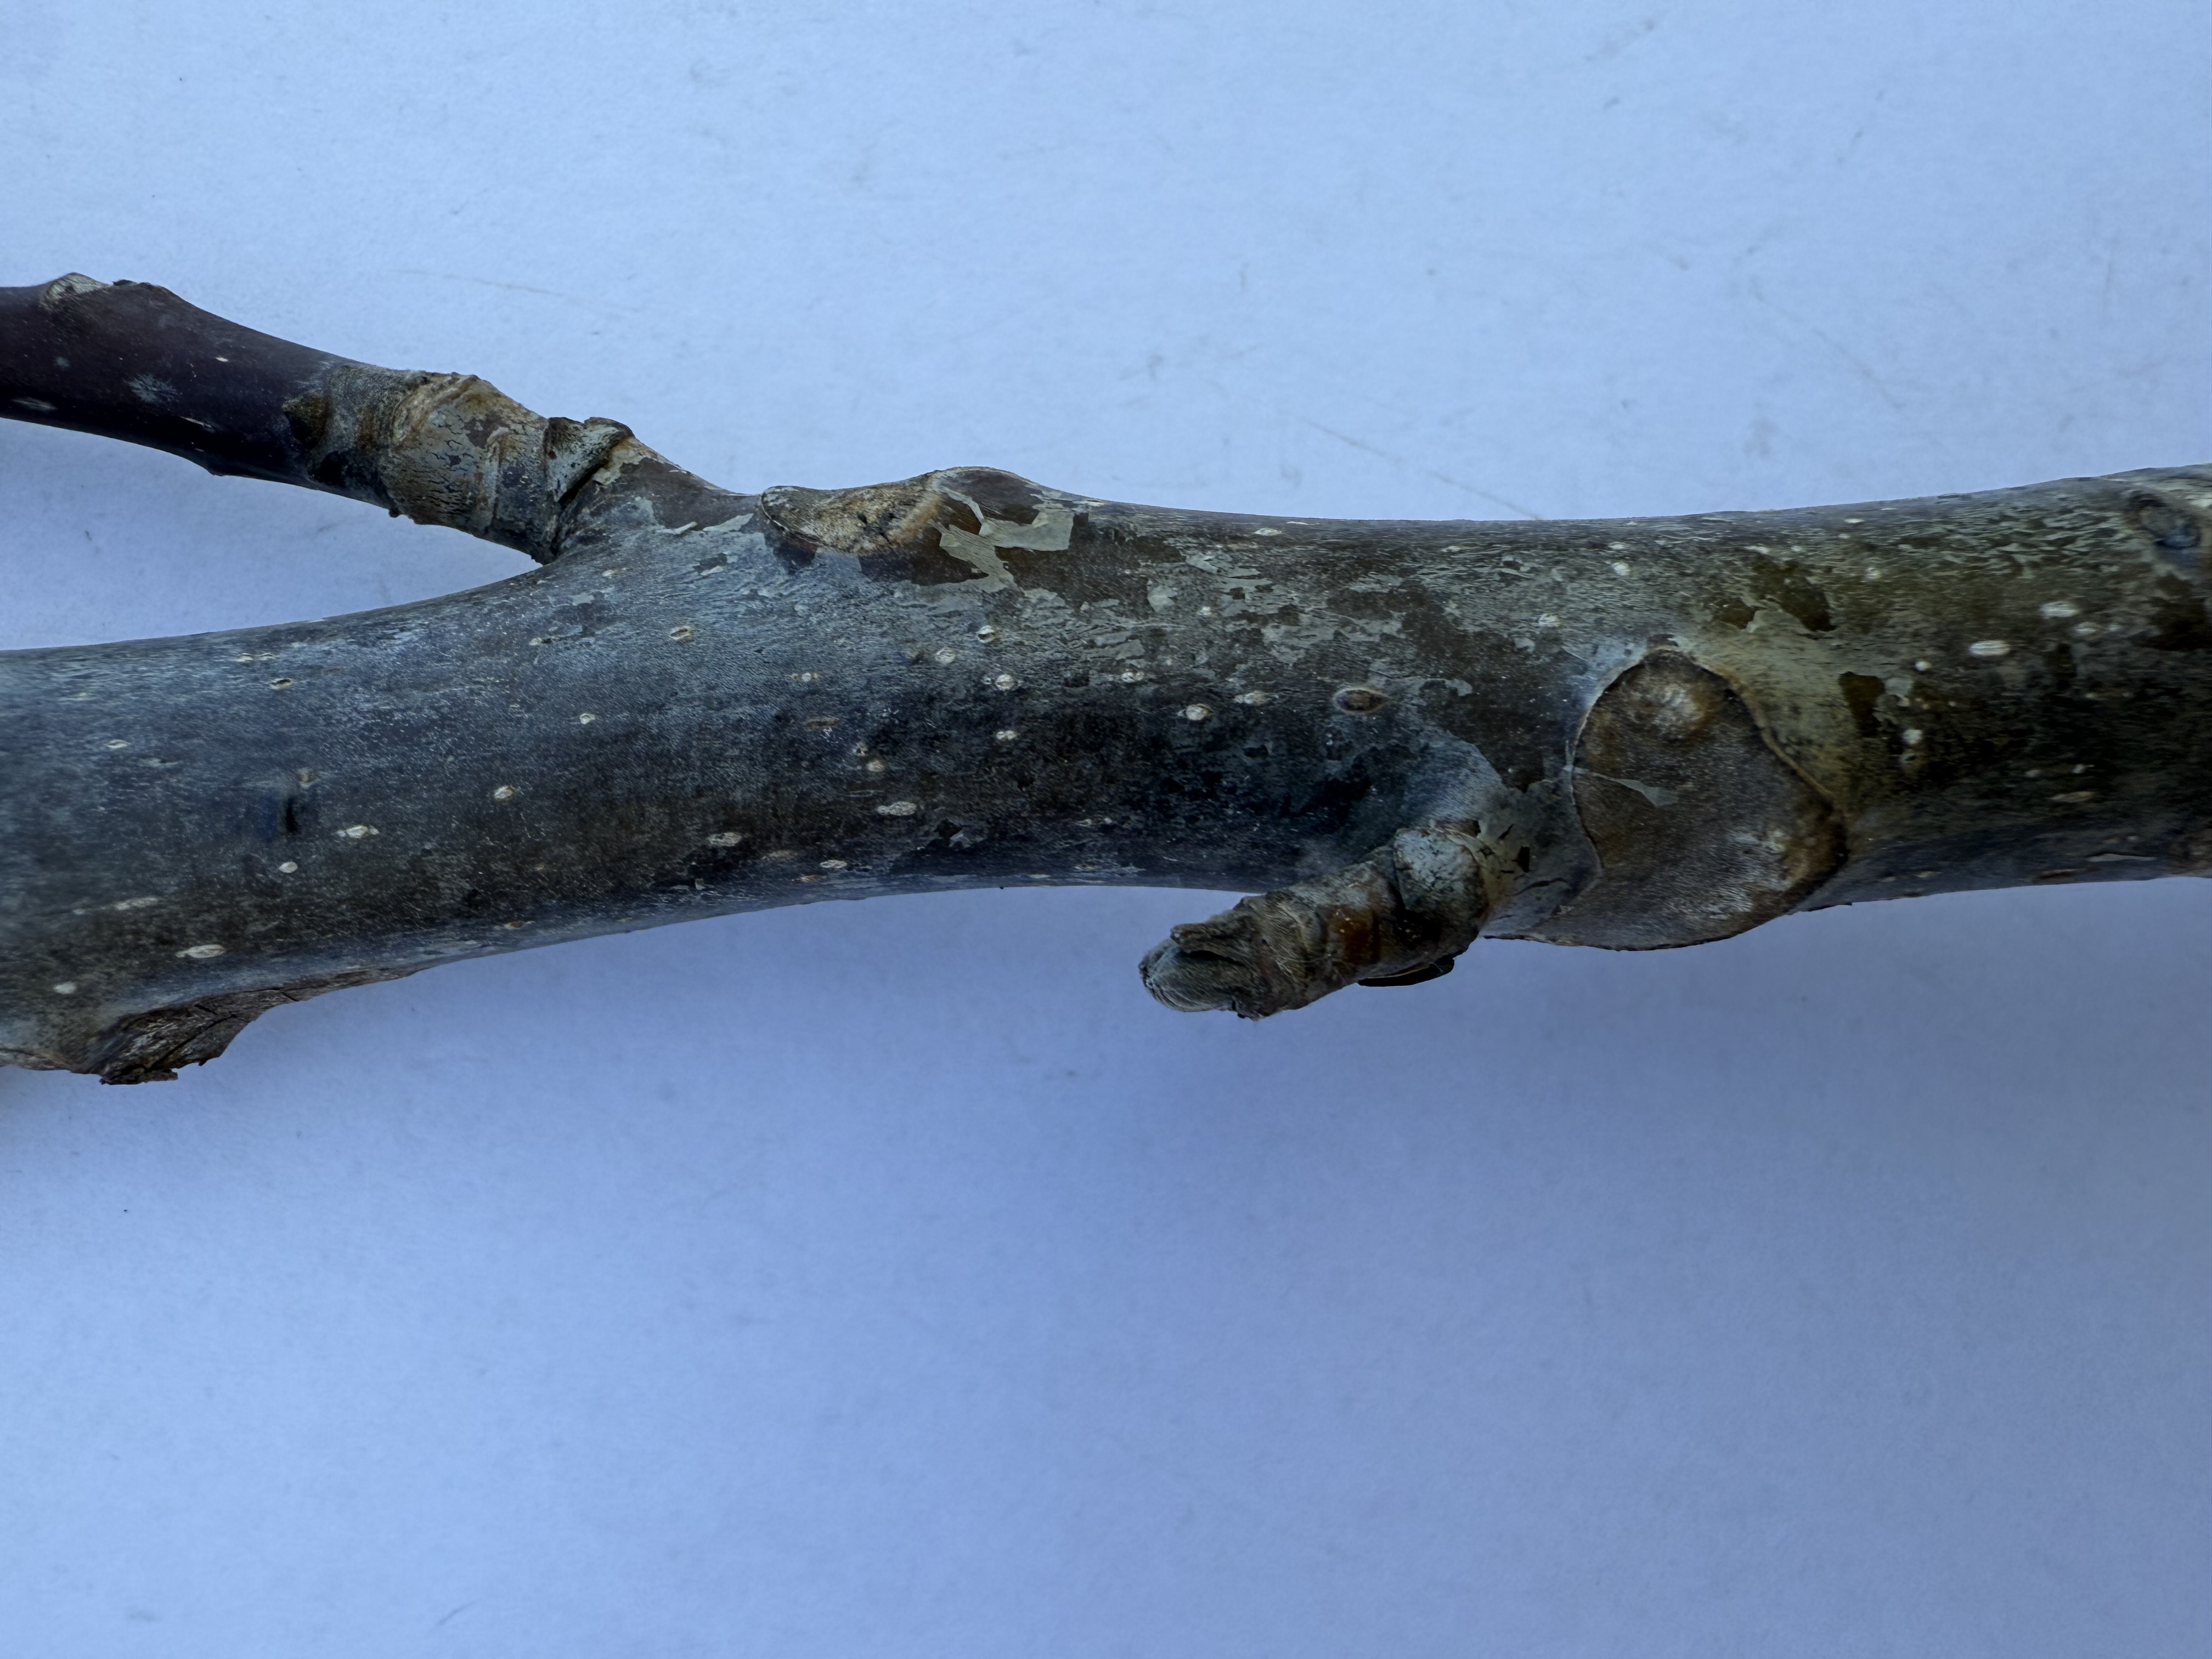
Variety: Wild Walnut